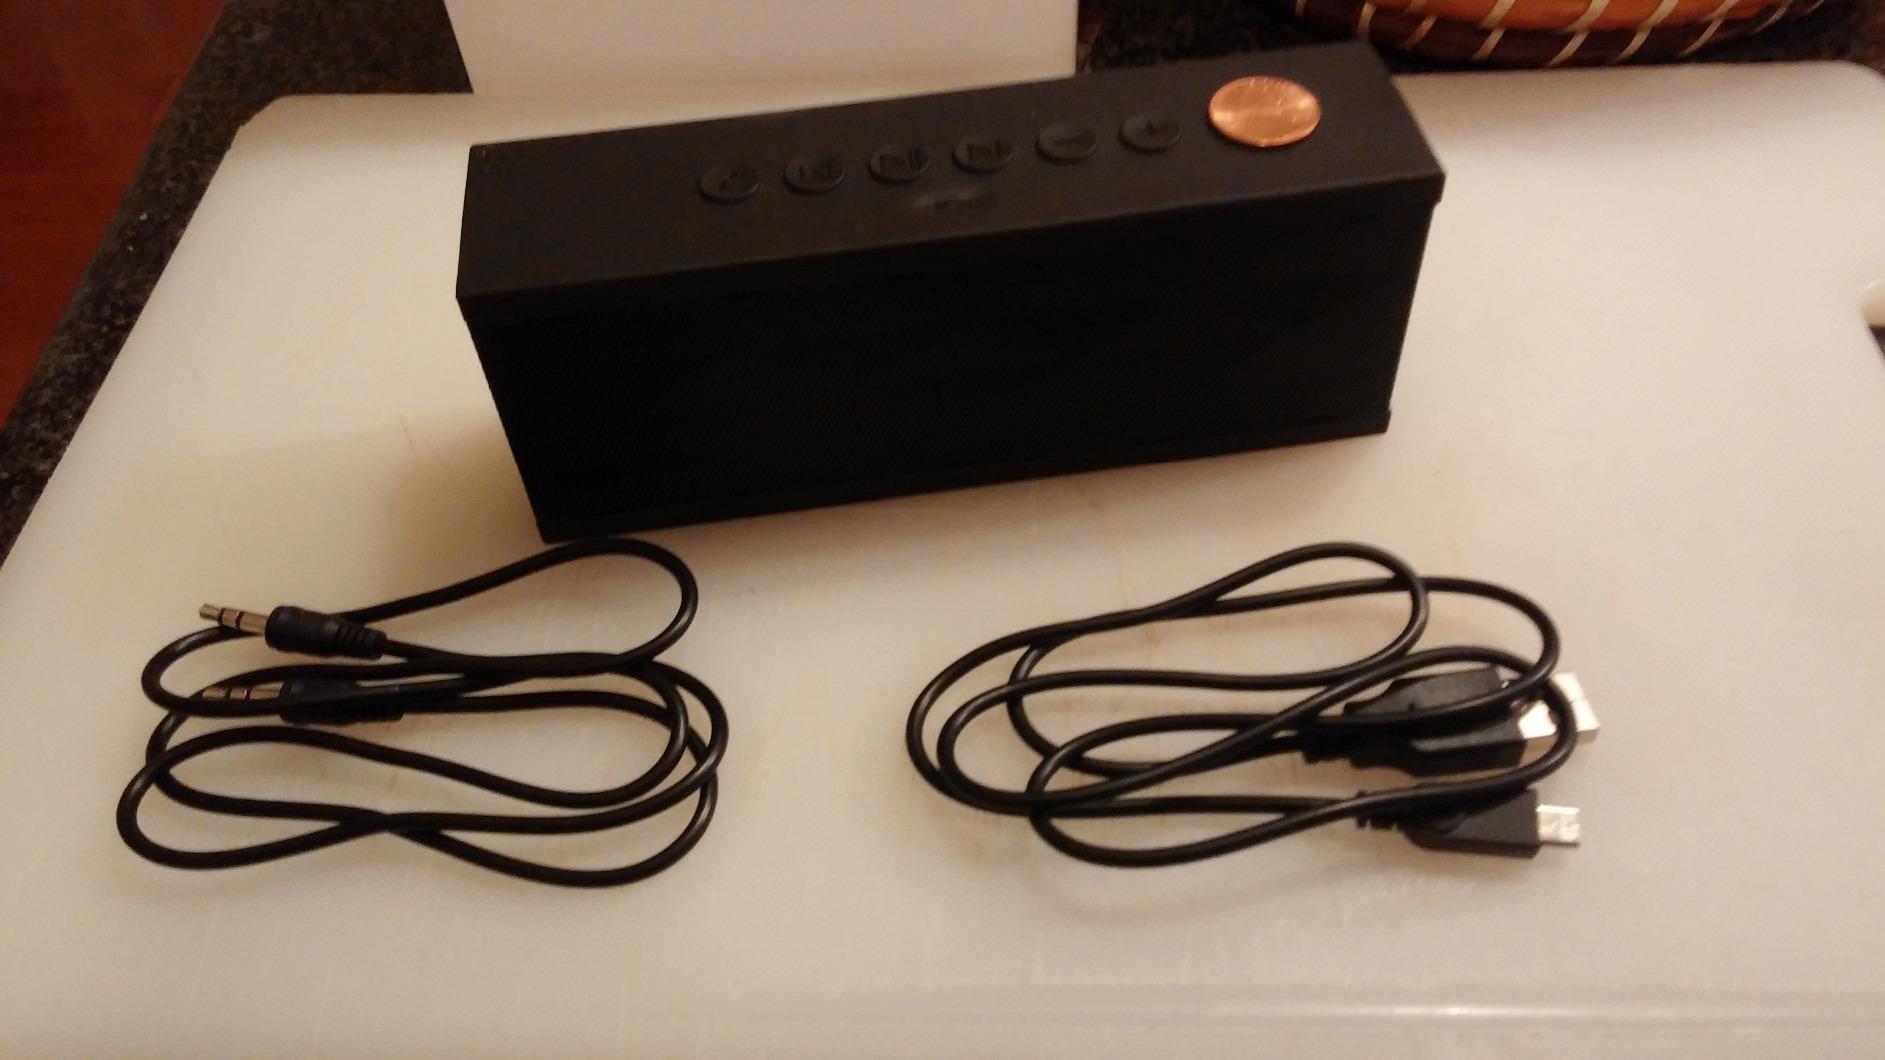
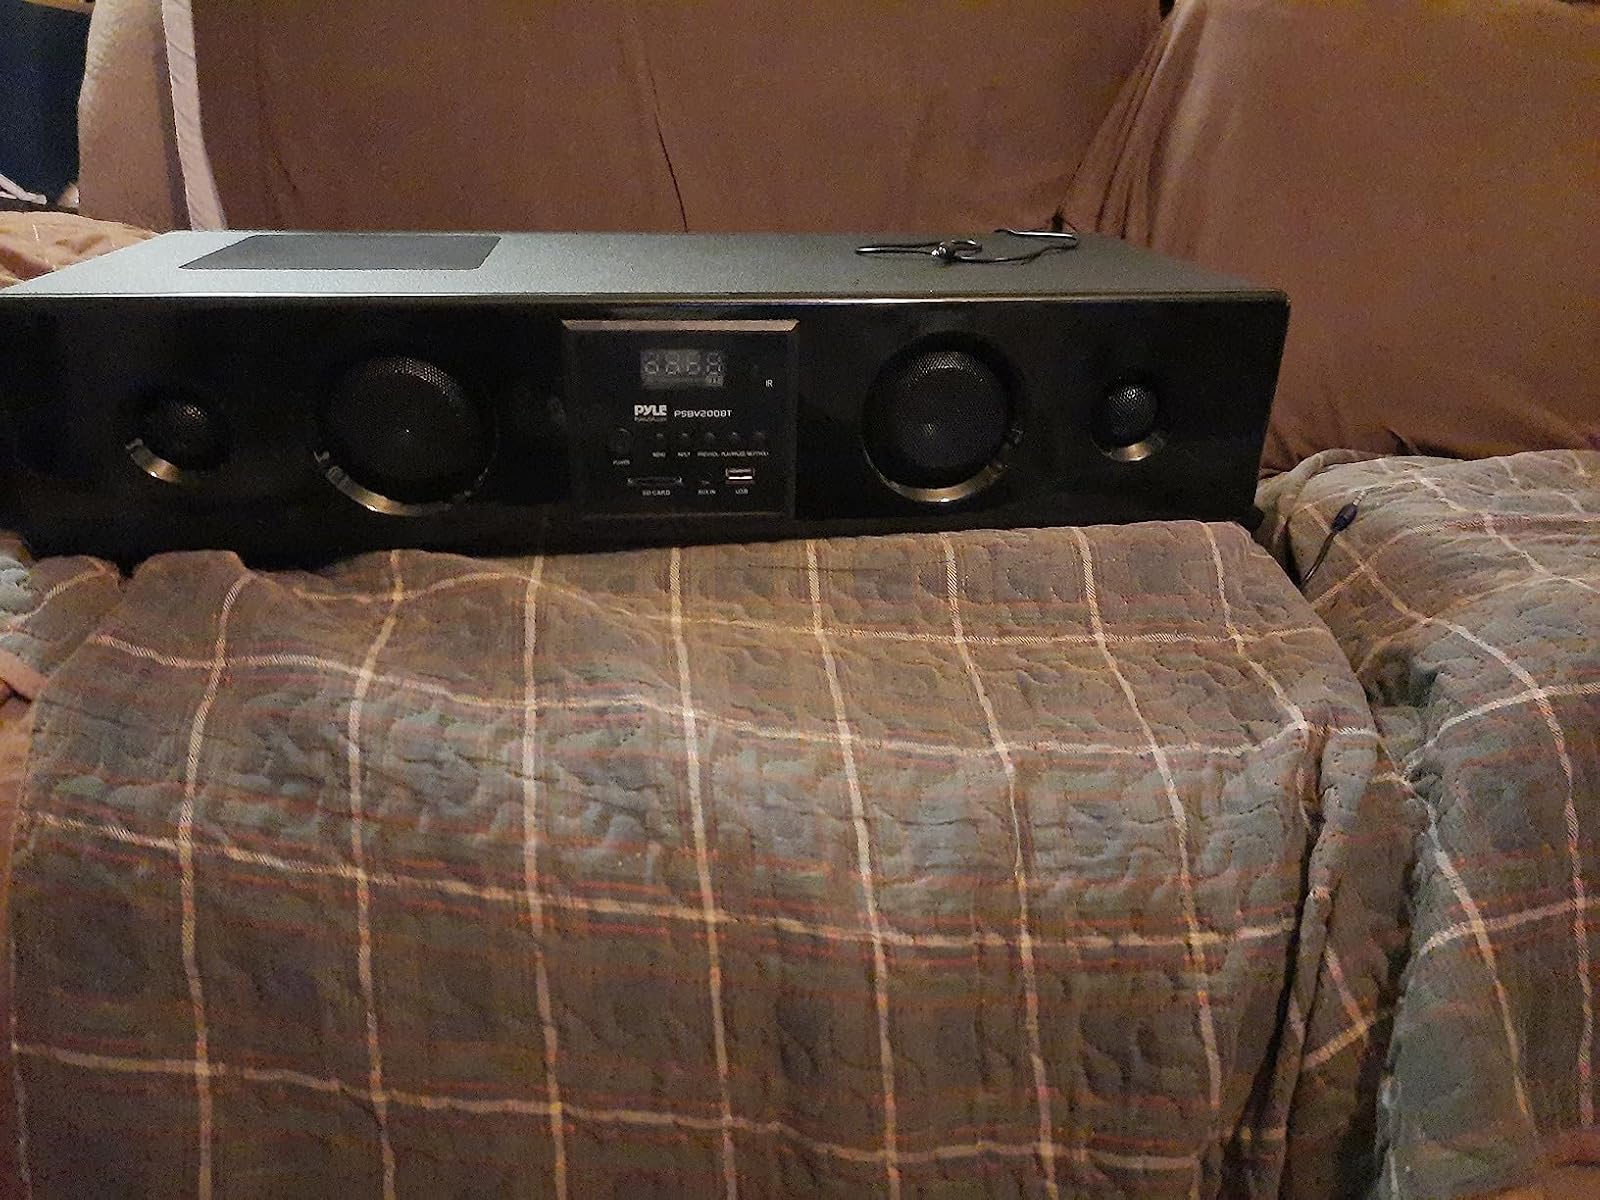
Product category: speaker
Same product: no